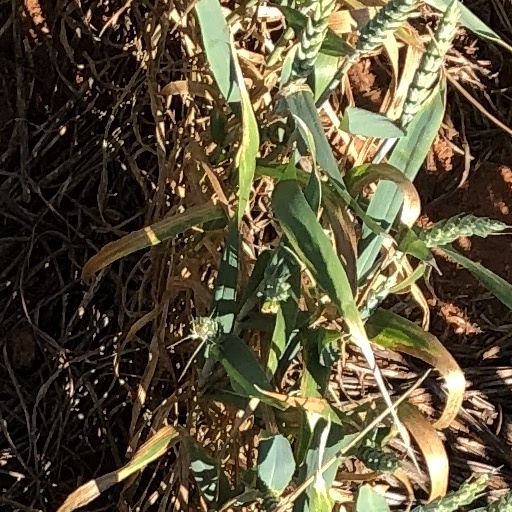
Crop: wheat